Railroad classes

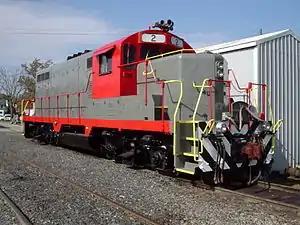
The Buckingham Branch Railroad is a typical example of a Class III shortline in Virginia. Pictured is a locomotive from the Buckingham Branch Railroad.

Class III railroads are typically local shortline railroads serving a small number of towns and industries or hauling cars for one or more railroads; often, they once had been branch lines of larger railroads or even abandoned portions of main lines. Some Class III railroads are owned by railroad holding companies such as Genesee & Wyoming or Watco. The Maryland and Delaware Railroad, the Finger Lakes Railway the San Pedro Valley Railroad, and the Buckingham Branch Railroad are some examples of Class III railroads.